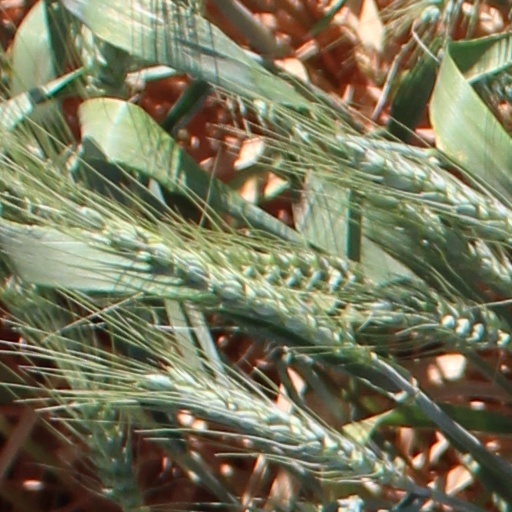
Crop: wheat